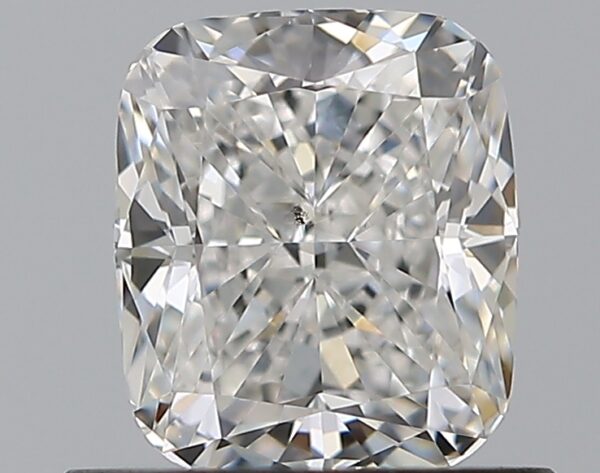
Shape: cushion
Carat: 0.8
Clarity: VS2
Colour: F
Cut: VG
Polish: EX
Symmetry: EX
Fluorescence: N
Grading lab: GIA
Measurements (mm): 5.65 x 4.84 x 3.39